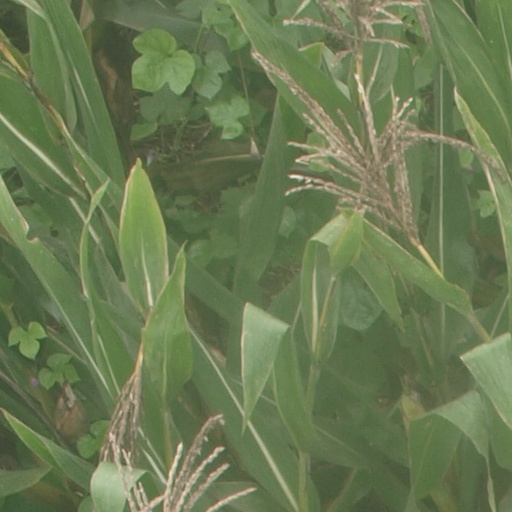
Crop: maize; corn